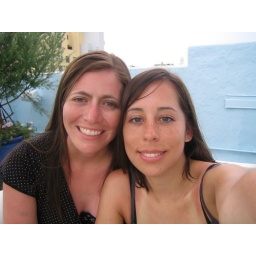
on the roof in south beach with cal